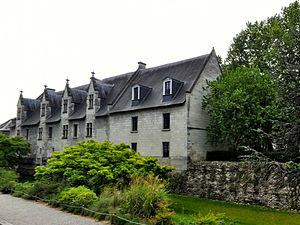
Le logis des Gouverneurs (côté Loire) sur le site du château de Tours
Le château de Tours, en Indre-et-Loire, est situé en bordure de Loire dans le quartier le plus ancien de Tours, proche de la cathédrale Saint Gatien, érigé sur les vestiges de la cité antique dont Tours tire son origine. Nonobstant l'étendue de ses fondations partiellement révélées par les fouilles des années 1970, il est la trace fort modeste d'un château médiéval comtal du XIᵉ siècle, tel qu'il fut modifié et agrandi aux XIIIᵉ et XVᵉ siècles où il acquiert le statut de demeure royale. Presque entièrement détruit au XVIIIᵉ siècle, ses deux tours restantes sont accommodées avec un nouveau bâtiment utilisé par l'armée à partir de la Révolution. Après avoir servi de caserne, c'est dans cette configuration singulière qu'il est tiré de l'oubli et restauré dans la seconde moitié du XXᵉ siècle. Il fait l’objet d’un classement partiel au titre des monuments historiques depuis le 20 août 1913, l'autre partie bénéficiant d'une inscription à l'inventaire supplémentaire le 21 novembre 1973. Il abrite aujourd'hui des activités culturelles et patrimoniales.